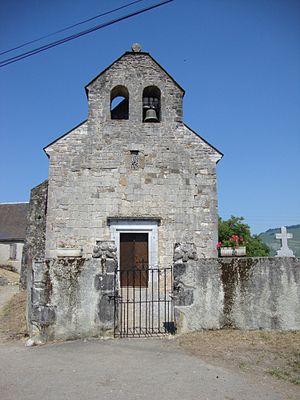
Lichans-Sunhar est une commune française située dans le département des Pyrénées-Atlantiques, en région Nouvelle-Aquitaine.
Sunhar est une ancienne commune française du département des Pyrénées-Atlantiques. Le 5 août 1842, la commune fusionne avec Lichans pour former la nouvelle commune de Lichans-Sunhar.